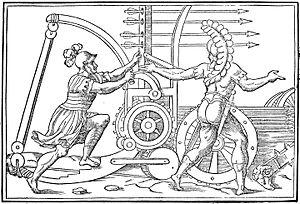
La catapulte est une machine de guerre utilisée pour lancer des projectiles à grande distance, sans emploi d'aucun explosif ; elle est comparable sur ce point à d'autres engins de siège en usage pendant l'Antiquité et au Moyen Âge. Apparentée à la baliste qui, elle, projetait des lances, la catapulte est capable de projeter de lourdes pierres ou, parfois même, des cadavres ou diverses déjections, ceci afin de saper fortement le moral de l'ennemi, lui faire peur, voire propager des infections. La force de propulsion a d'abord été donnée par la flexion d'un arc géant puis, dans les engins plus perfectionnés, par la torsion d'un « ressort » constitué d'un faisceau de fibres.